Avenida de América (Madrid Metro)

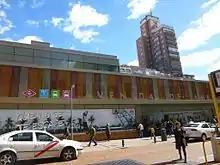
Exterior of the Avenida de América bus terminal

At the end of the 1990s, a three-level underground bus station was built above the metro station in the area previously used the Metro station vestibule. The station, which was the second underground bus station to be built in Madrid, was completed in 2000. It services city buses as well as interurban and long-distance coaches, and it houses stores and a parking garage.